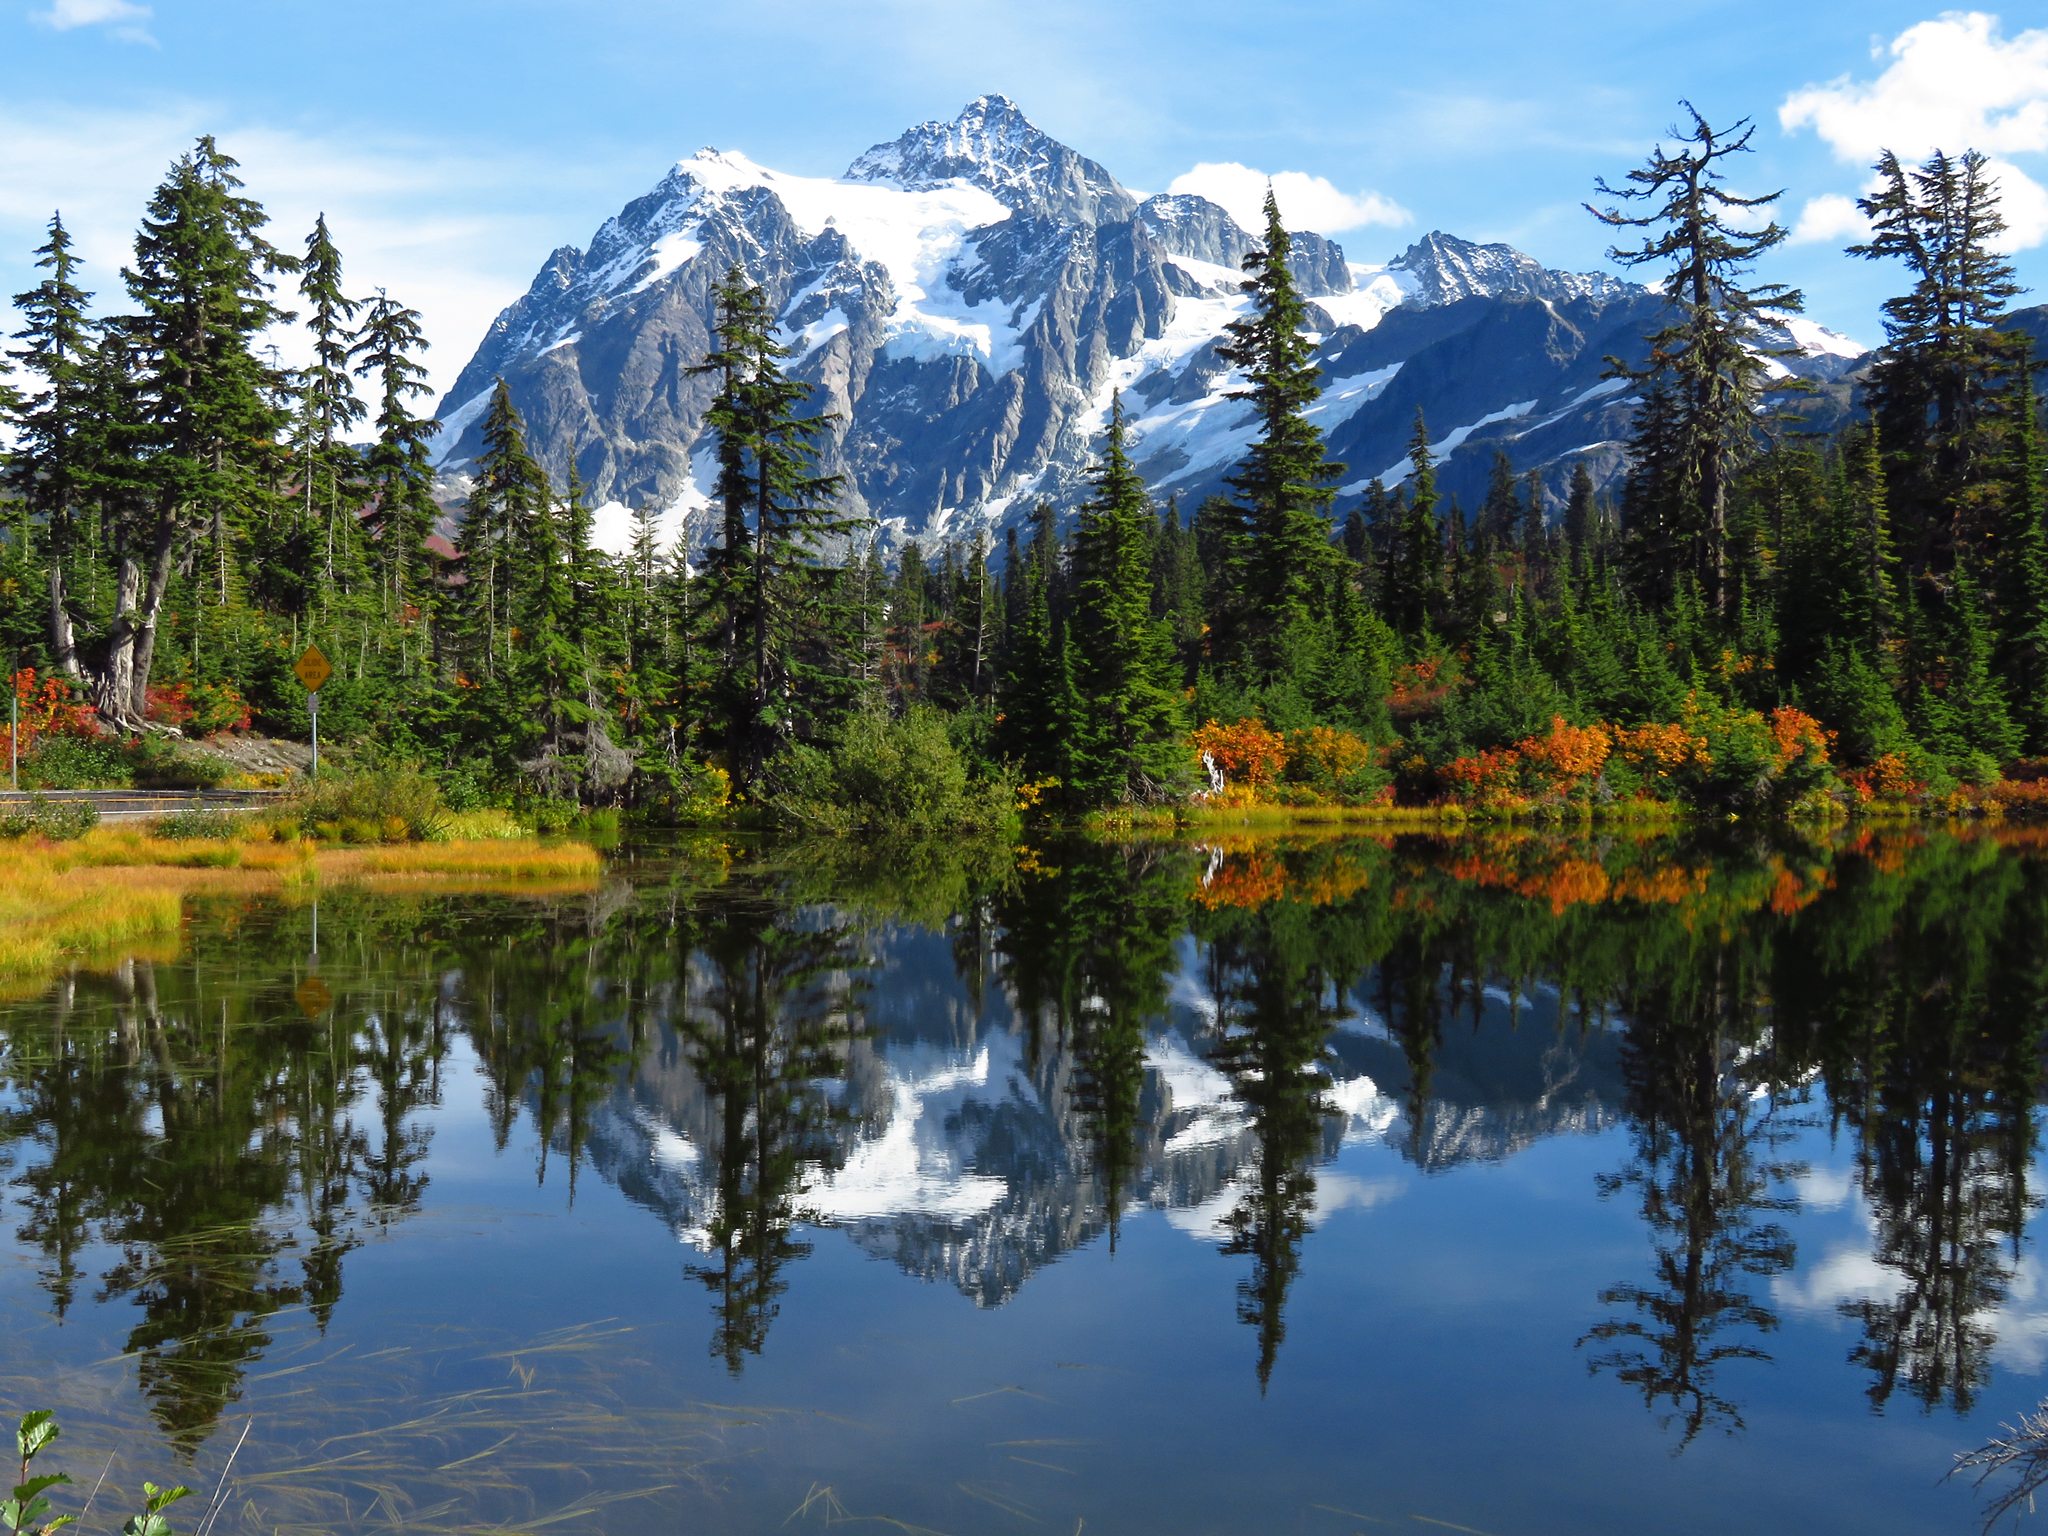
reflection, natural landscape, nature, Larix lyalliiSubalpine Larch, mountain, wilderness, mountainous landforms, tree, natural environment, lake, tarn, mountain range, sky, biome, alps, nature reserve, bank, leaf, national park, larch, pond, landscape, mount scenery, plant, river, conifer, pine family, forest, glacial lake, mountain river, American larch, tropical and subtropical coniferous forests, watercourse, autumn, fell, cloud, ridge, pine, massif, hill, temperate broadleaf and mixed forest, fir